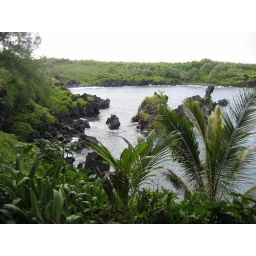
black sand beach in Hana